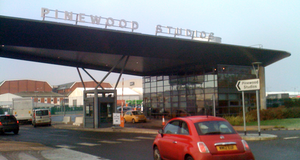
Pinewood Studios
Indgangen ved Pinewood Studios
Pinewood Studios er et stort britisk filmstudie. Det ligger på ejendommen Heatherden Hall i Iver Heath i Buckinghamshire, omkring fem mil vest for London. Studiet blev grundlagt af Charles Boot, og bygget på mindre end et år af Henry Boot Company. Grundlæggeren var inspireret af studierne i Hollywood. Pinewood blev senere taget over af J. Arthur Rank, som også ejede Denham Film Studios.